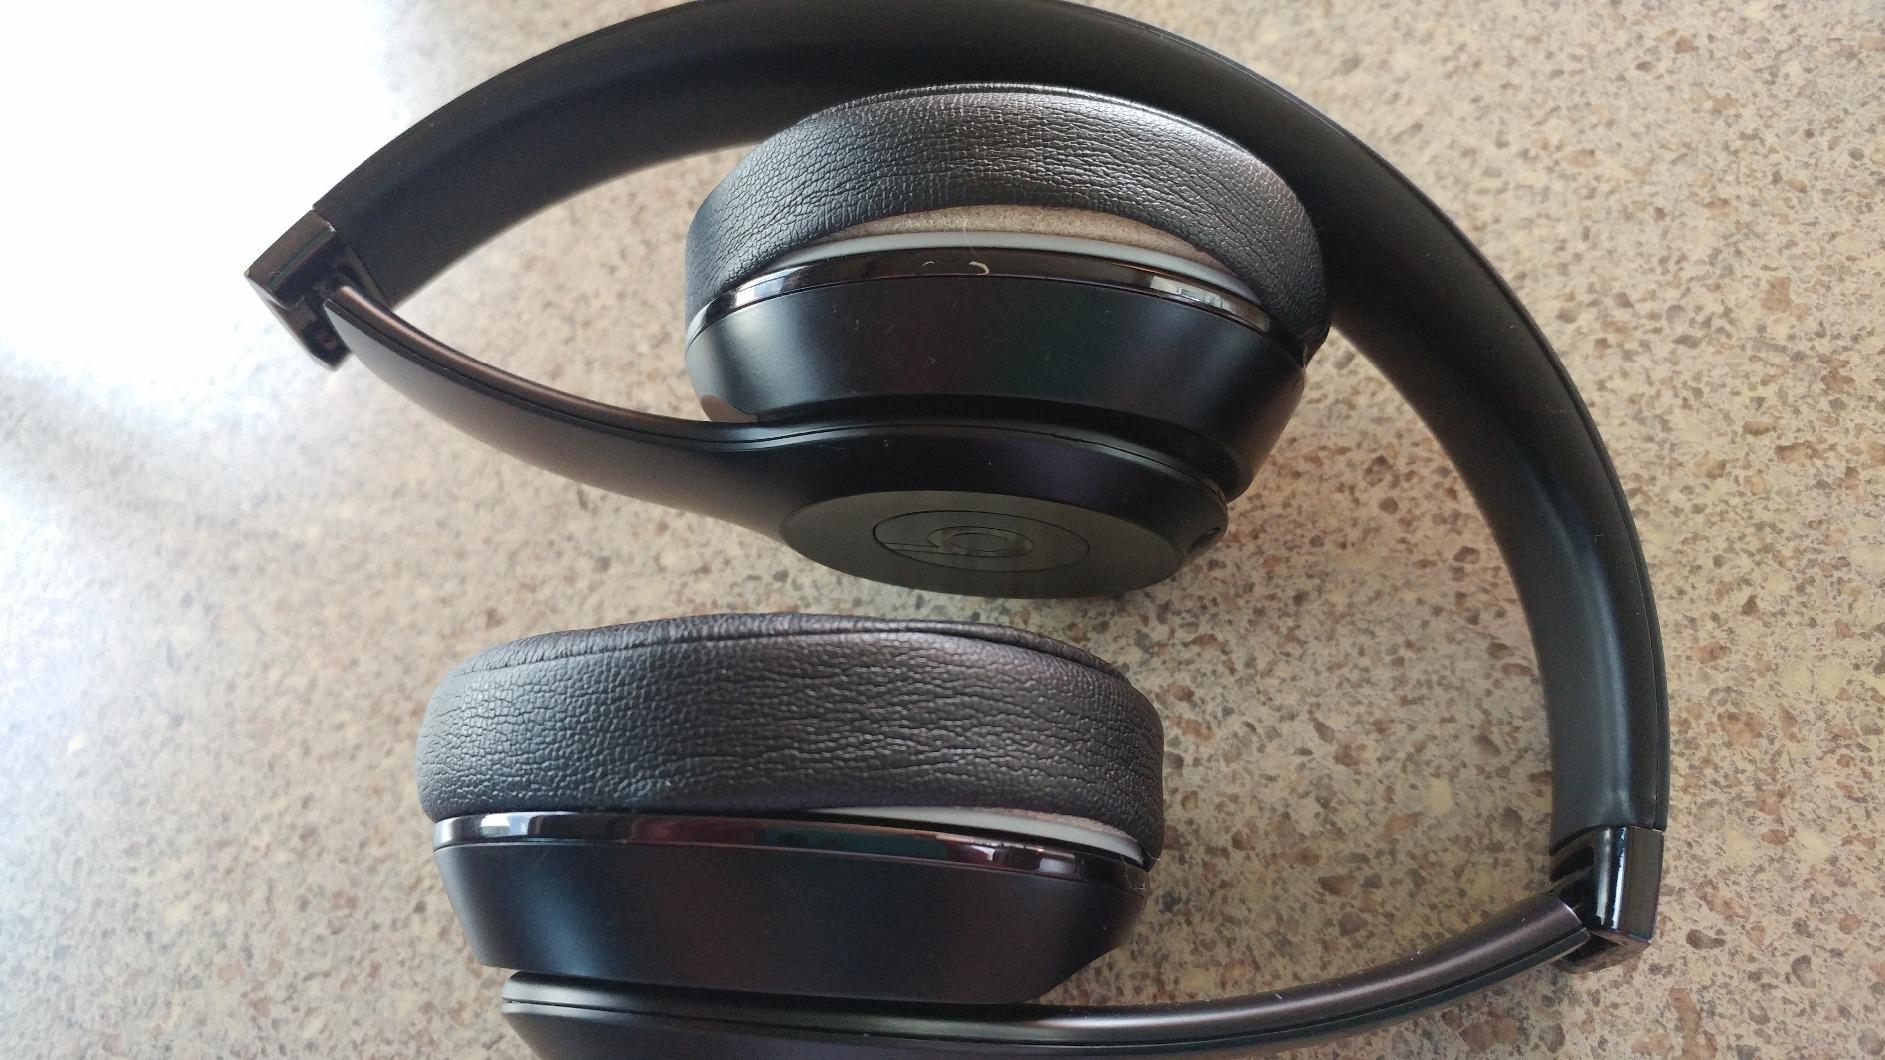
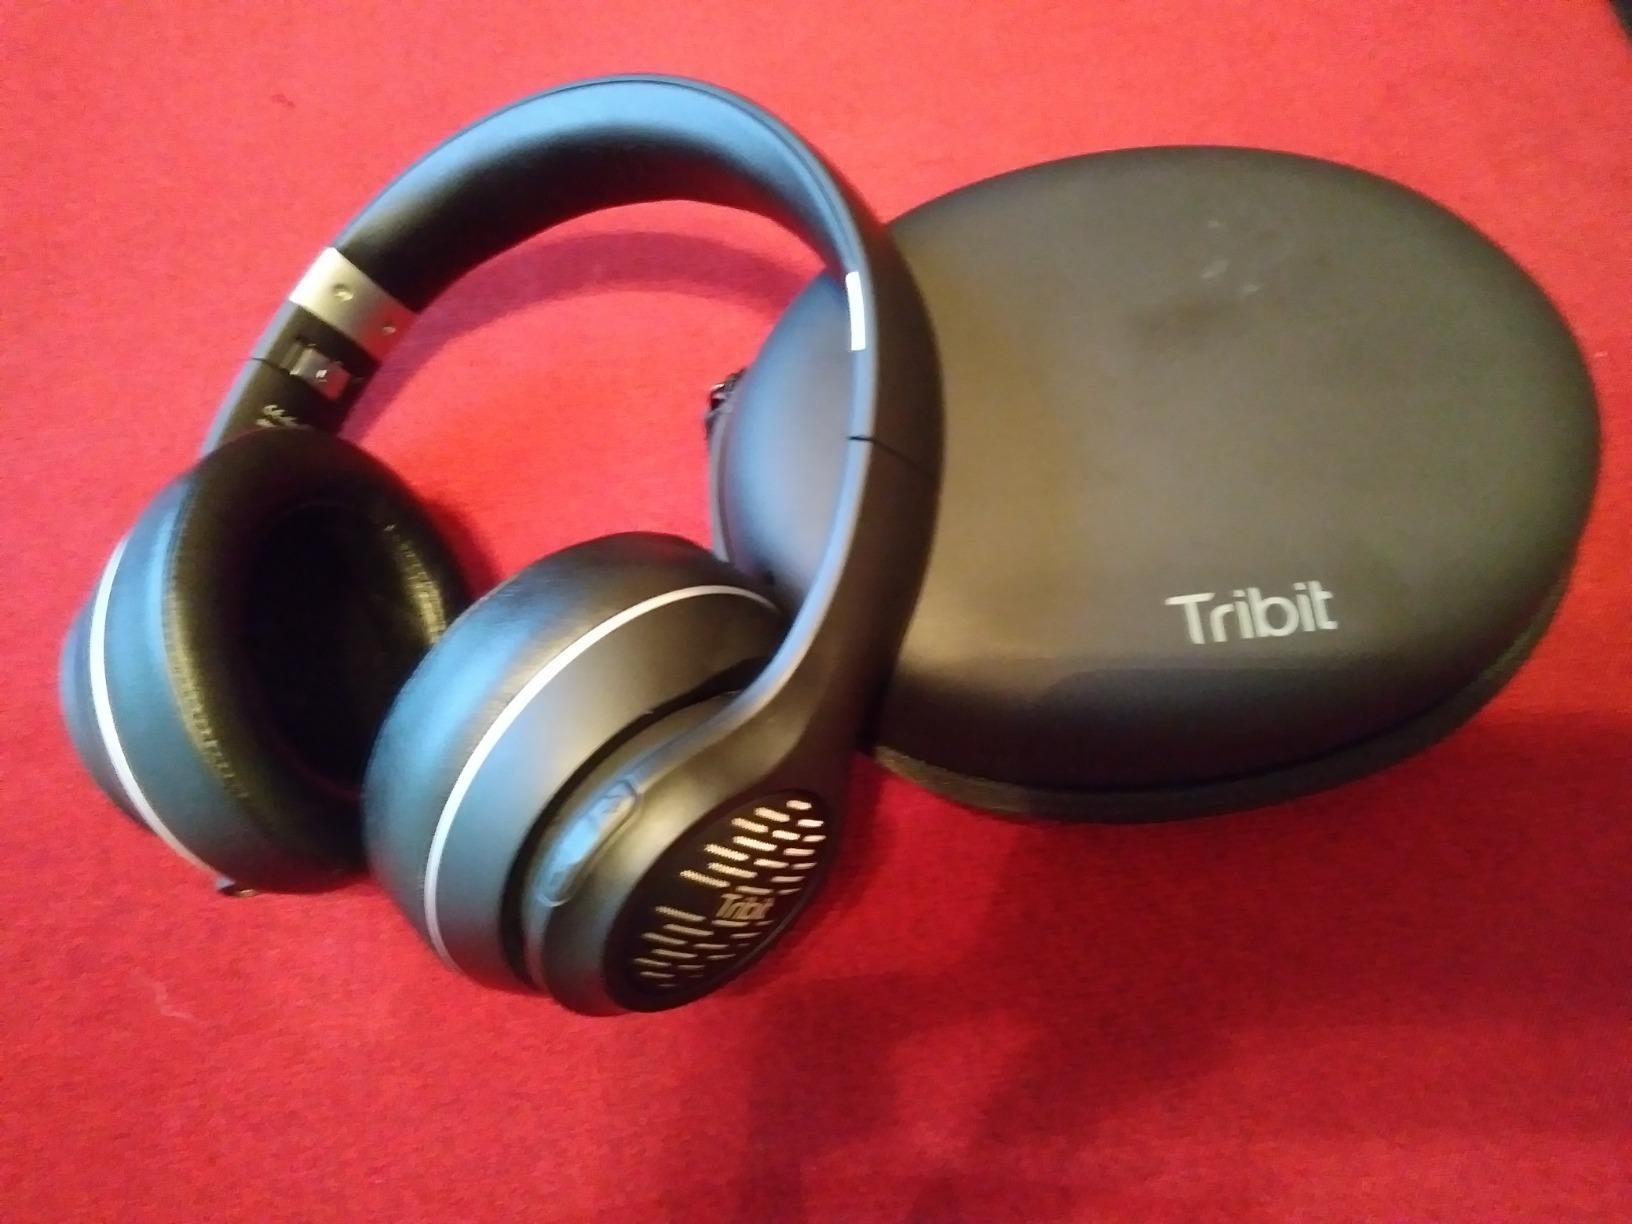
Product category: headphones
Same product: no